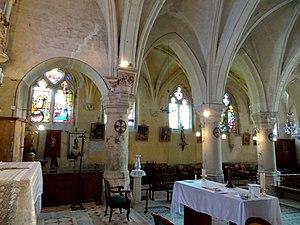
Intérieur de l'église - voir titre.
L'église Saint-Jean-Baptiste est une église catholique paroissiale située à Crouy-en-Thelle, dans le département de l'Oise, en France. Elle se présente comme un édifice essentiellement gothique flamboyant, dont le plan rectangulaire à trois vaisseaux, avec un clocher-porche précédant la nef, masque une réalité beaucoup plus complexe. Le chœur est en effet d'origine roman, et conserve deux voûtes d'ogives des années 1130 / 1140 qui comptent parmi les plus anciennes du département. Dans le vaisseau nord, les trois dernières voûtes sont de style gothique rayonnant. Si ces éléments, ainsi que les réseaux flamboyants de la plupart des fenêtres, sont d'un intérêt incontestable, la reprise en sous-œuvre de la plupart des grandes arcades sans égards pour l'esthétique de l'espace intérieur, et l'installation de voûtes d'ogives factices et de clés de voûte néo-gothiques au XIIᵉ siècle, n'ont pas valu à l'église Saint-Jean-Baptiste un classement aux monuments historiques à ce jour. Néanmoins, les élévations extérieures sont aujourd'hui restaurées et bien mises en valeur.